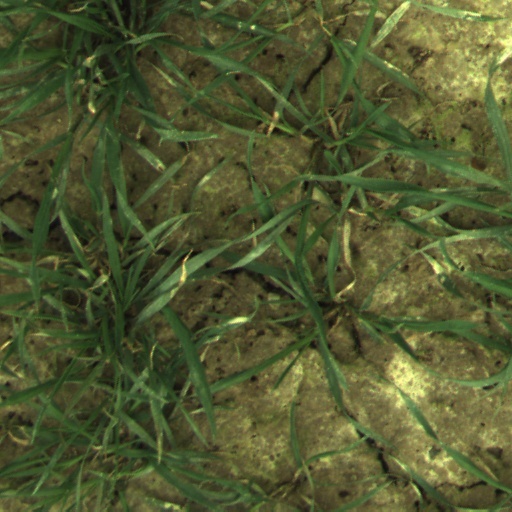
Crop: wheat